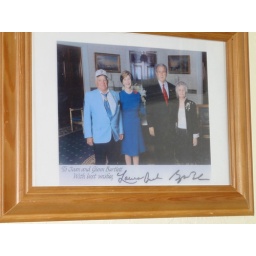
my sister and brother in-law in the white house